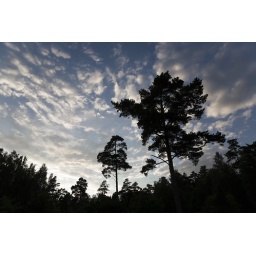
Silhouettes of pine trees against summer night sky.